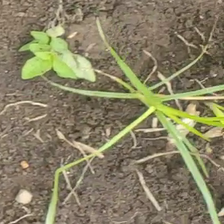
Weed species: Lavhala_(Cyperus_Rotundus)